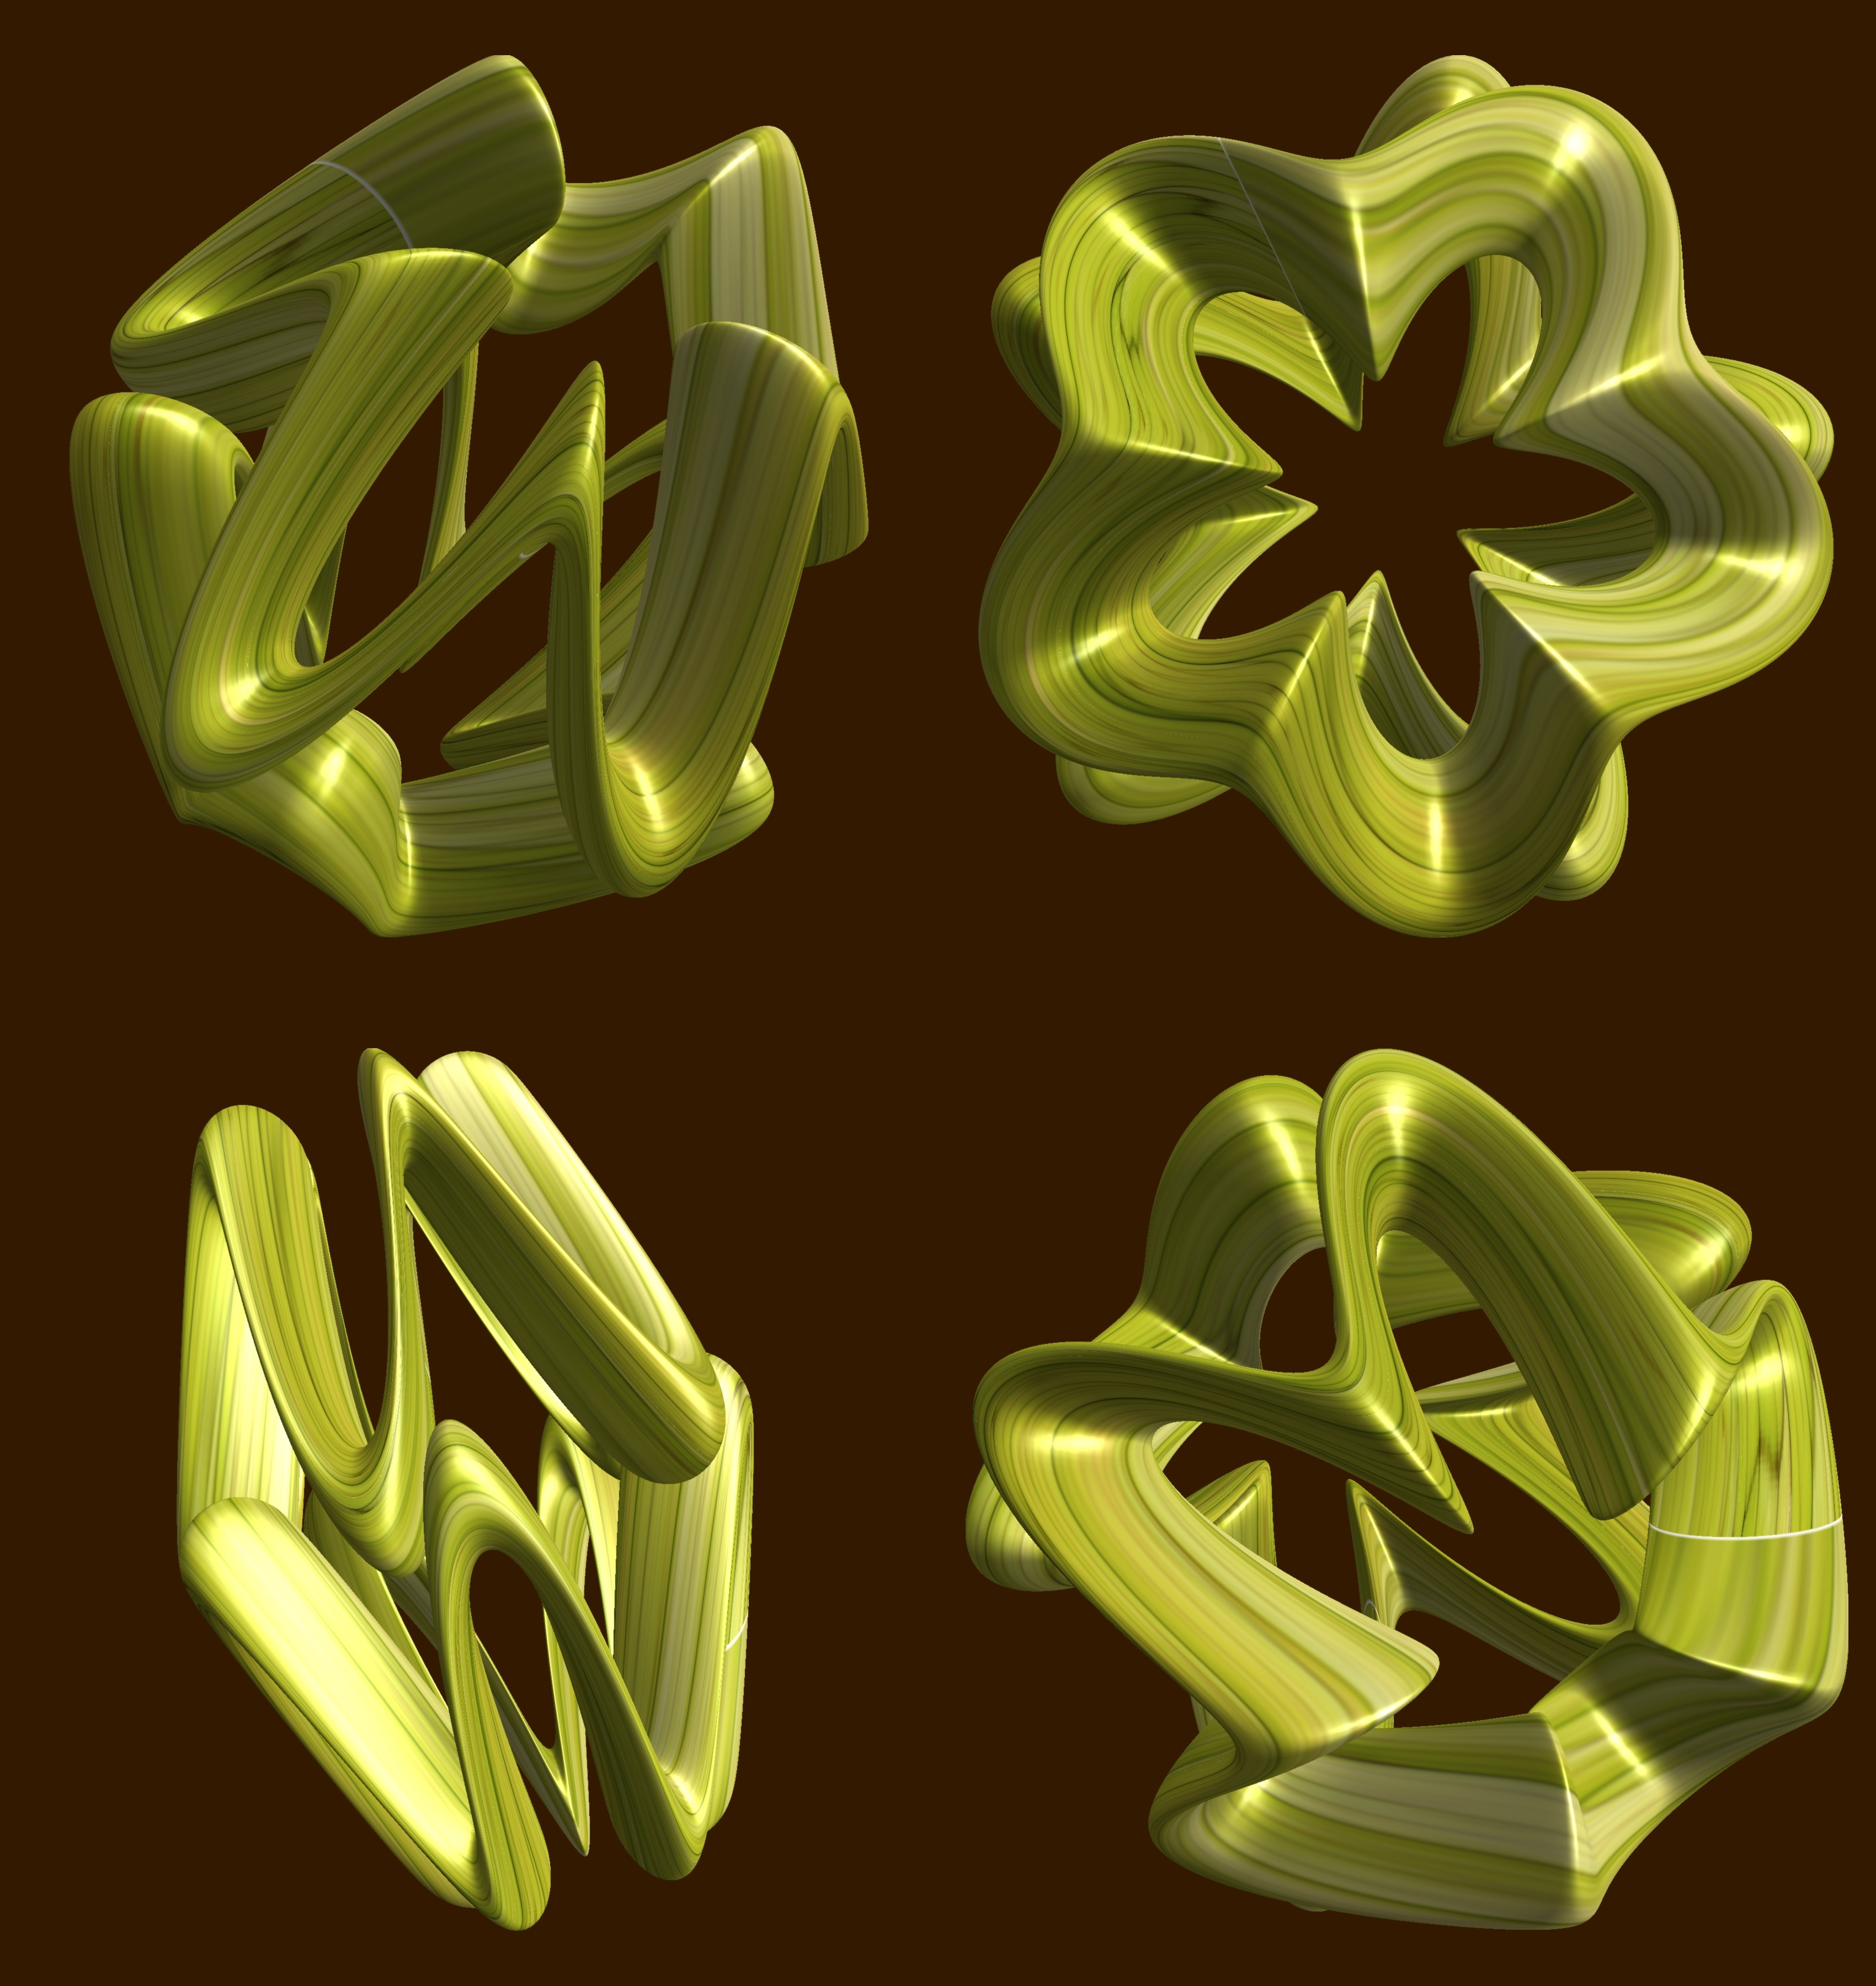
abstract, structure, texture, leaf, flower, number, pattern, green, symbol, geometry, yellow, jewellery, font, sculpture, art, illustration, design, symmetry, 3d, graphic, shape, torus, mathematica, cg, parametricplot3d, code, program, algorithm, mapping, geometricsculpture, pentagram